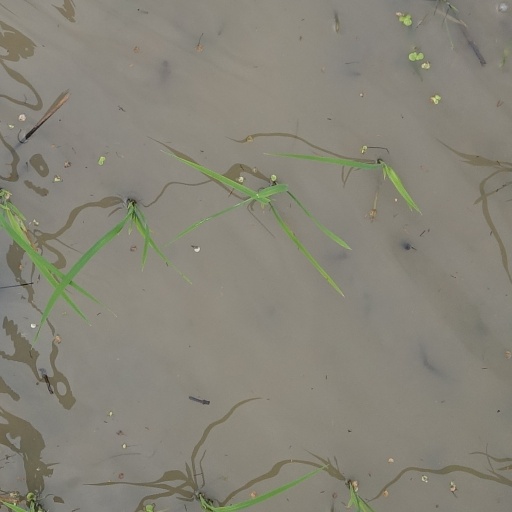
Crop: rice